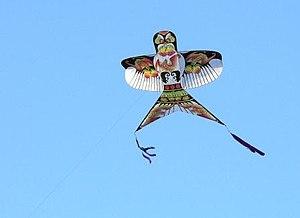
Cerf-volant chinois figuratif Русский: Современный воздушный змей необычной формы
Le cerf-volant est un aérodyne assez léger pour être mu par les forces aérodynamiques, lancé et manœuvré depuis le sol à l'aide d'un ou plusieurs fils. Sa structure la plus commune se compose d'une pièce de toile ou de papier plus ou moins tendue sur une armature.